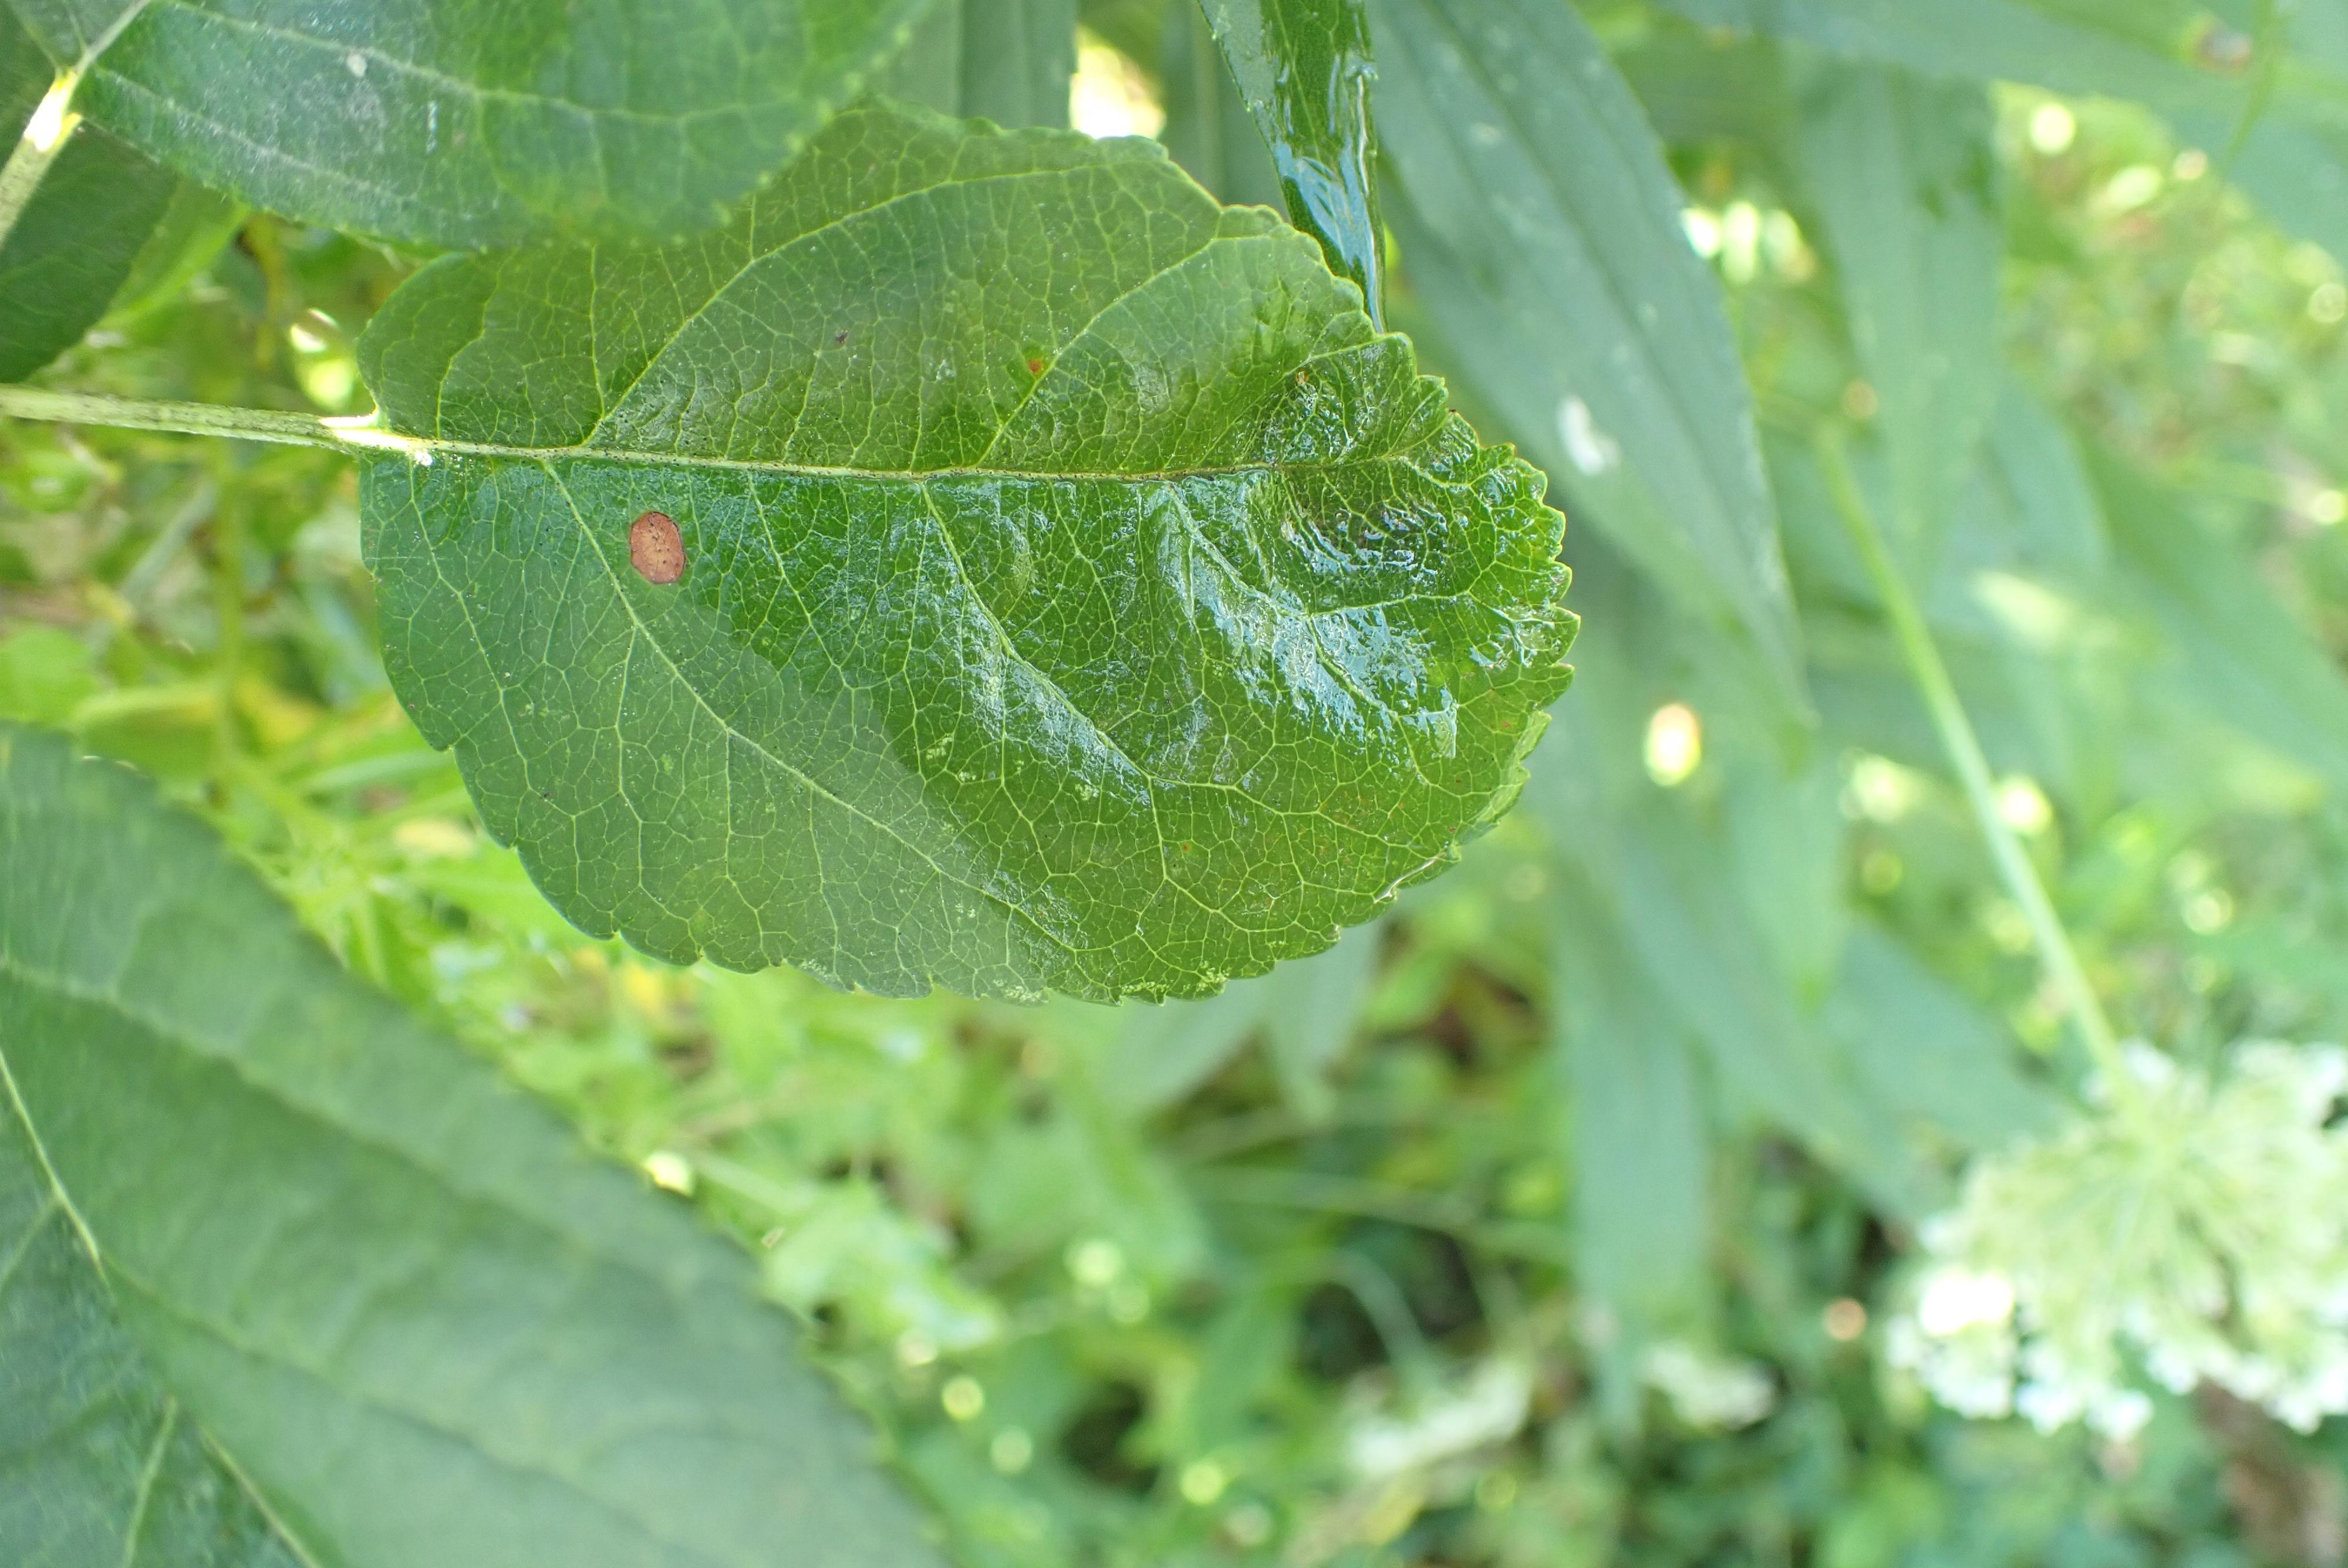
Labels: frog_eye_leaf_spot